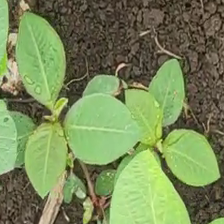
Weed species: Moti_dudhi(Euphorbia_geneculata_L)